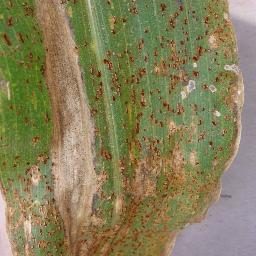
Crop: corn
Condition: (maize)_northern_blight